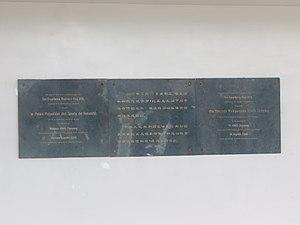
Une plaque commémorant l'inauguration du Palais des sports à Yaoundé.
Le palais polyvalent des sports de Yaoundé est une salle couverte d’une capacité de 5 200 places située au cœur de Yaoundé au Cameroun. Ce complexe à vocation sportive et culturelle répond aux exigences internationales en matière d’infrastructures sportives.